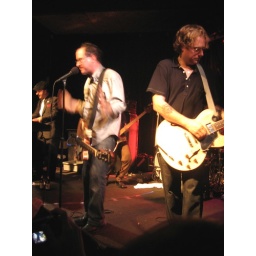
boys and girls in america